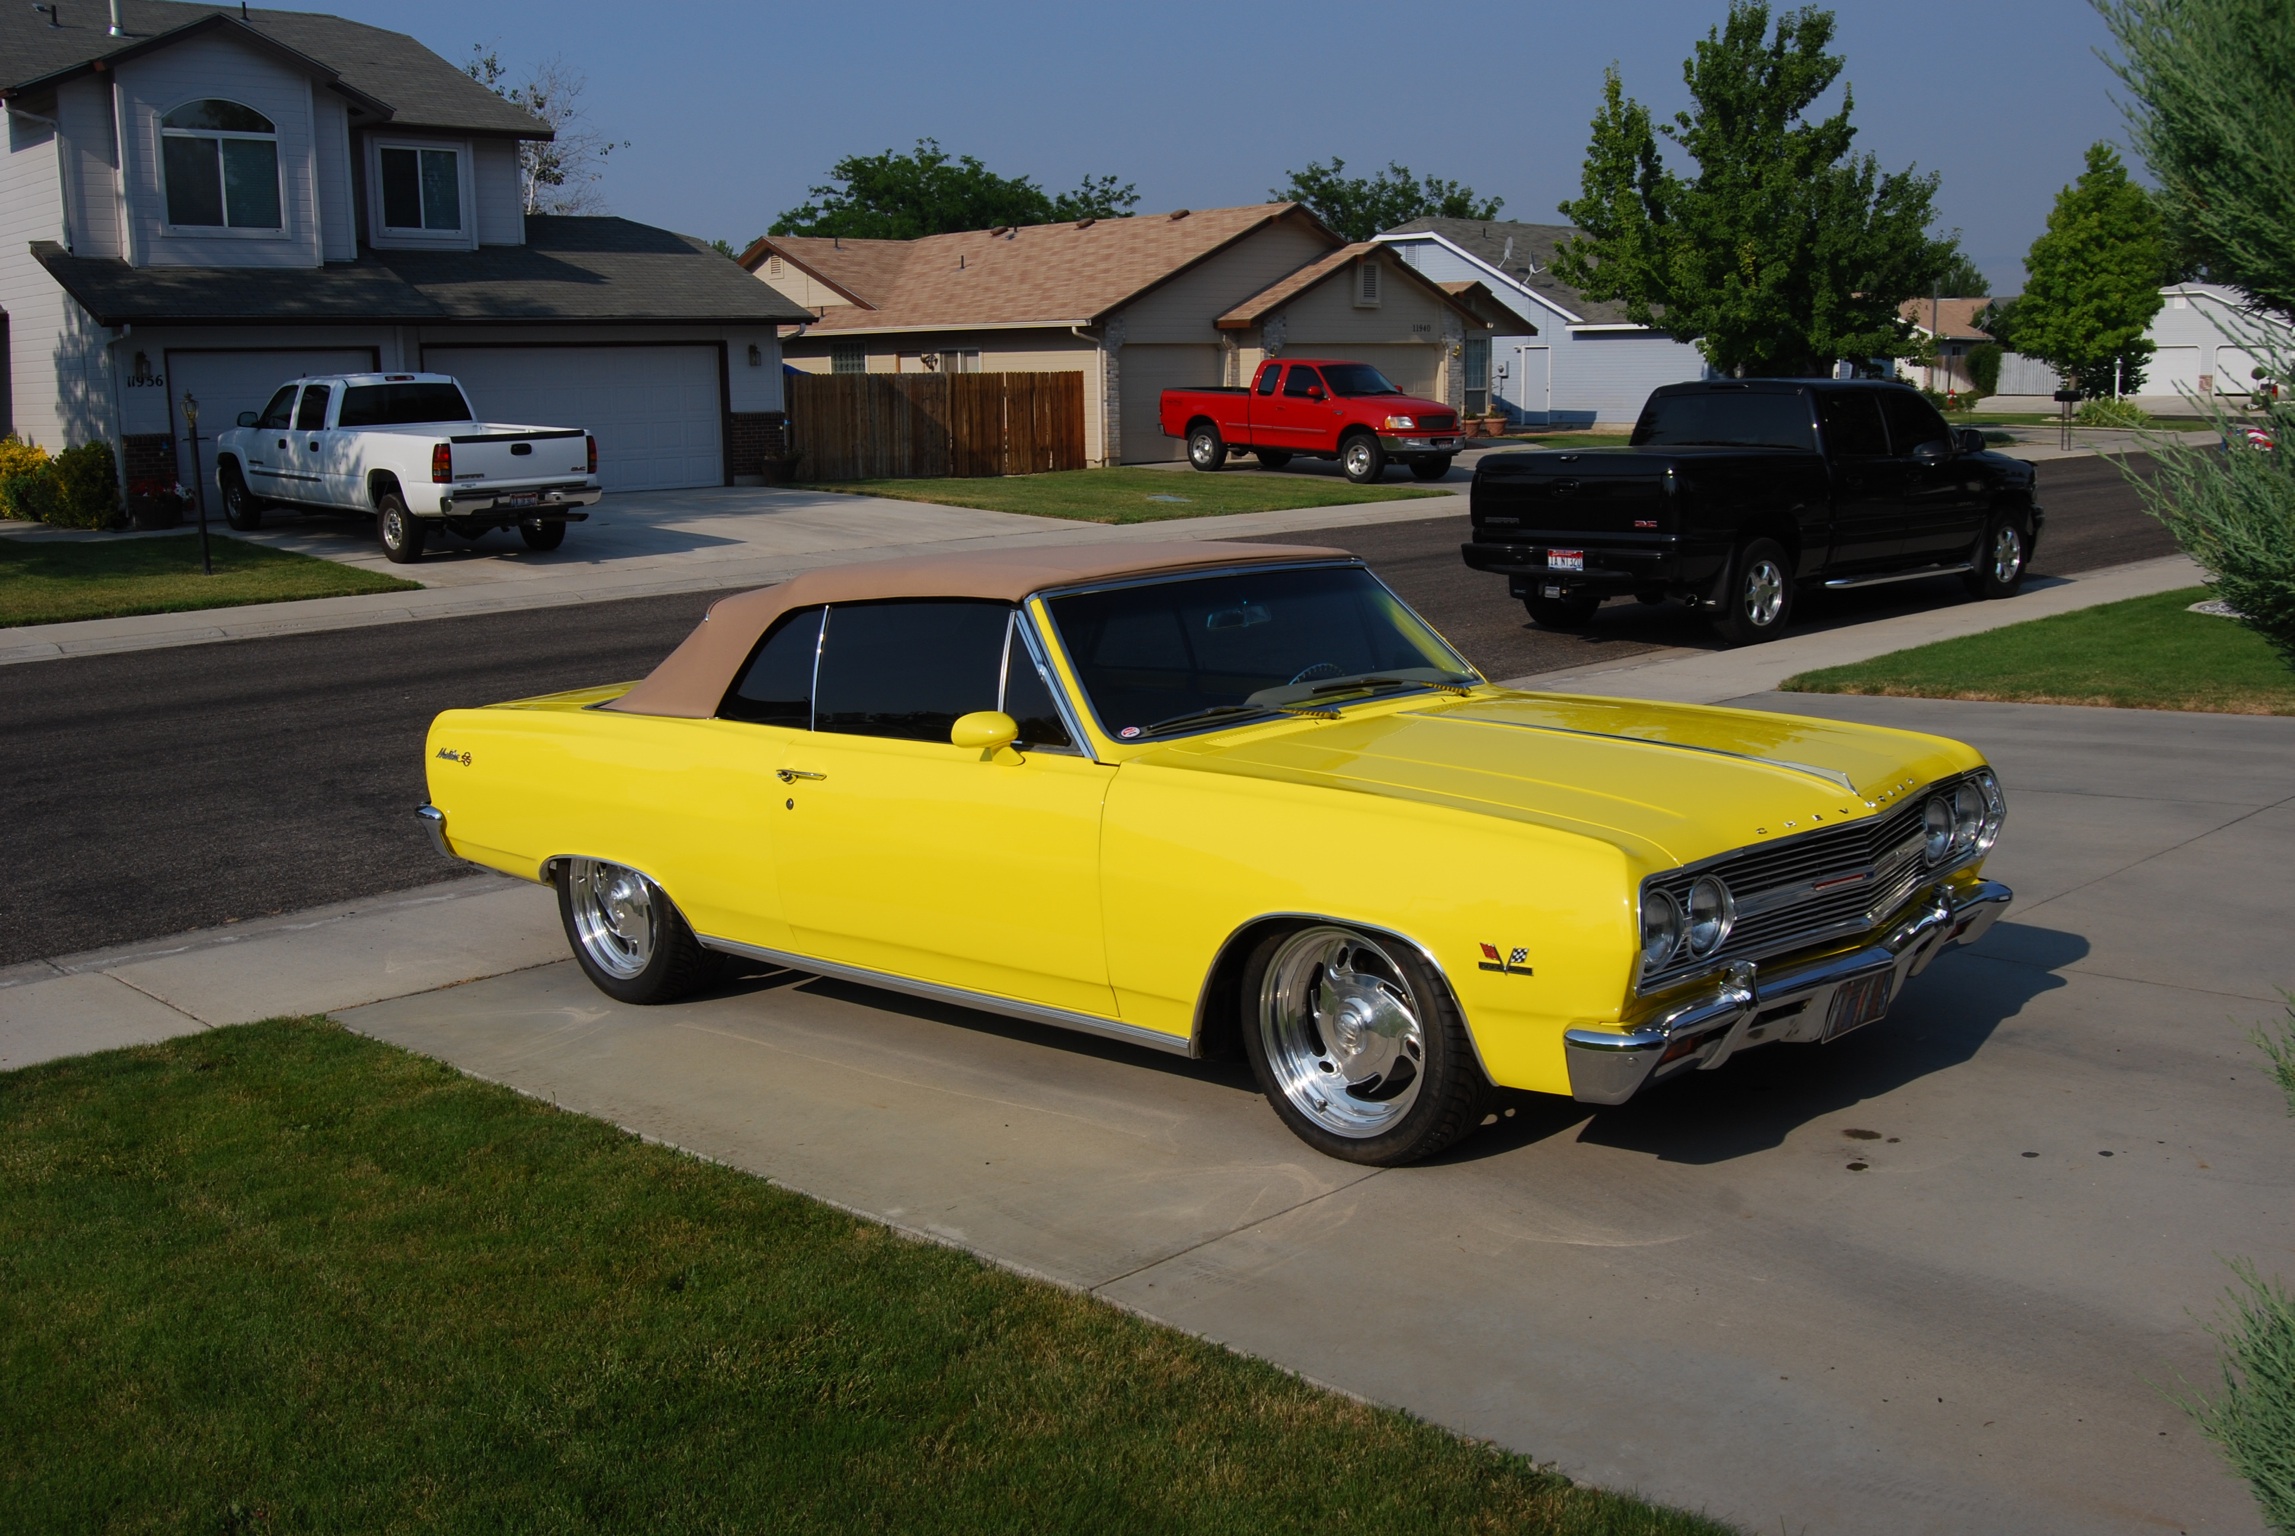
car, vehicle, muscle car, sedan, chevrolet, antique car, land vehicle, automobile make, automotive exterior, compact car